Gorzów Wielkopolski

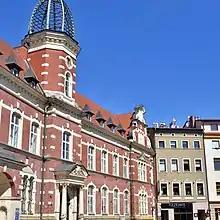
Historic building of the Polish Post

The city became part of Poland in accordance with border changes promulgated at the postwar Potsdam Conference, supposedly pending a final peace conference with Germany. Since a peace conference never took place, the town was effectively ceded to Poland. German residents who had not fled or died in the war were expelled in accordance to the Potsdam Agreement, and the city was gradually repopulated with Polish settlers from central Poland and those expelled from Polish territory that became part of the Soviet Union in accordance with border changes promulgated at the postwar Potsdam Conference. The last German inhabitants were forced to leave the city in the early 1950s. It was at this time that Gorzów's now sizable Tatar and Romani communities arrived in the town. Not having had an agreed Polish name, the town was initially renamed as "Kobylagóra" on 30 May 1945, later as "Gorzów nad Wartą" on 7 July 1945 and finally "Gorzów Wielkopolski" on 5 November 1946.